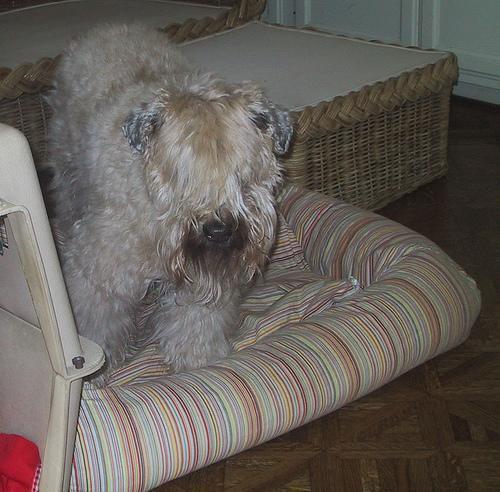
wheaten terrier